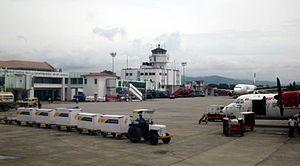
L'aéroport international Lokpriya Gopinath Bordoloi, aussi appelé Aéroport international de Guwāhāti et anciennement Aéroport de Borjhar, est un aéroport international du Nord-Est de l'Inde, situé à Borjhar et desservant la ville de Guwahati, dans l'Assam. Il porte le nom de Gopinath Bordoloi, militant pour l'indépendance de l'Inde et premier Chef Ministre de l'Assam après l'Indépendance. L'Aéroport est géré par l'Airports Authority of India et sert également de base aérienne de la Force aérienne indienne.